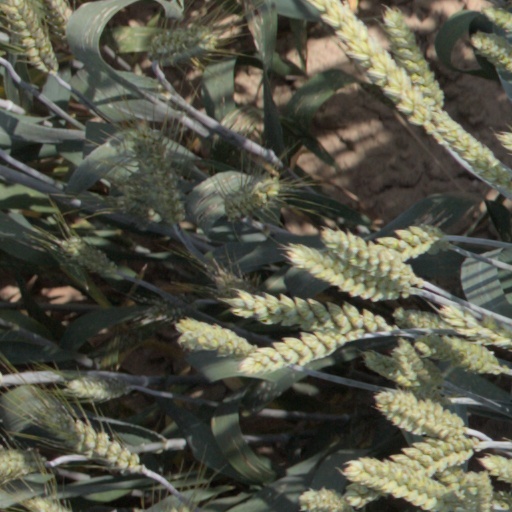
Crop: wheat